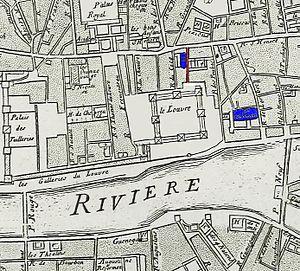
Extrait du plan de Nicolas de Fer d'après Jouvin de 1676 autour du Louvre.1 S. Nicolas du louvre - 2 S. Thomas du louvre - 3 les P. de Loratoire - 4 H. de Crequy - 5 H. daligre - 6 H de Sourdy.
Le temple de l’Oratoire du Louvre est un lieu de culte protestant réformé libéral, membre de l'Église protestante unie de France. Il est sur le site de l'Oratoire du Louvre, église située 145 rue Saint-Honoré dans le 1ᵉʳ arrondissement de Paris. Chapelle royale du palais du Louvre depuis 1624 et désaffectée à la Révolution française, l'édifice est confié par Napoléon Iᵉʳ aux protestants.
La rue de Marengo est une voie du 1ᵉʳ arrondissement de Paris, en France.
La rue d'Autriche est une rue aujourd'hui partiellement disparue du 1ᵉʳ arrondissement de Paris devenue, en partie rue de l'Oratoire.